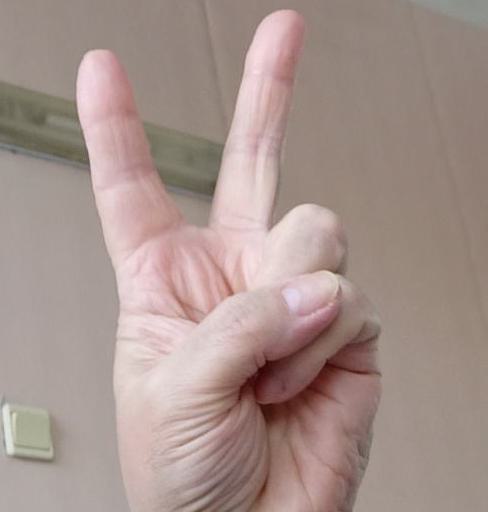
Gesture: peace